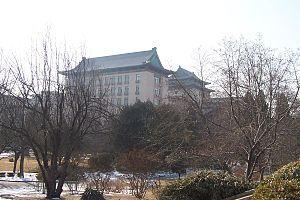
Le ministère de la Défense nationale de la république populaire de Chine est un ministère sous l’autorité du Conseil des affaires de l’État. Il est dirigé par le ministre de la Défense nationale.
L'Armée populaire de libération, fut fondée sous le nom d'Armée rouge chinoise par le Parti communiste chinois le 1ᵉʳ août 1927 au tout début de la guerre civile qui l'opposa au Guomindang. Après la guerre sino-japonaise, les troupes communistes furent rebaptisées Armée populaire de libération. C'est depuis le nom officiel de l'Armée nationale de la république populaire de Chine. Avec plus de deux millions de soldats actifs, l'APL est depuis la disparition de l'Armée rouge la plus grande du monde en termes d'effectifs. L'APL est composé depuis le 1ᵉʳ janvier 2016 de cinq services — l'armée, la marine, la force aérienne, la Force des fusées, la Force de soutien stratégique supporté par la Police armée du peuple et la milice. L'insigne de l'Armée populaire de libération se compose d'une étoile rouge portant les caractères chinois pour huit et un, se référant au 1ᵉʳ août.